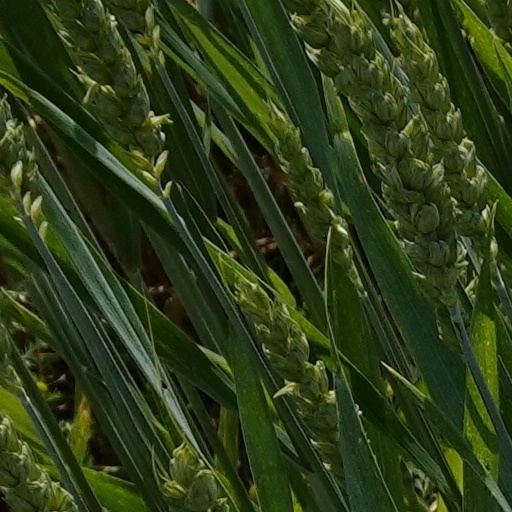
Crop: wheat